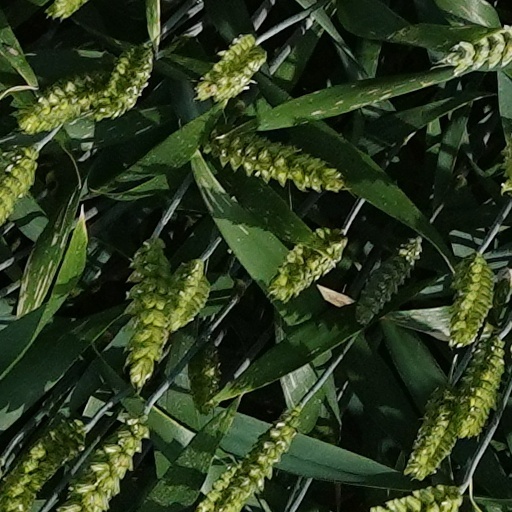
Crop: wheat